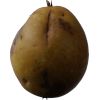
Label: Pear 3